The Cecilia Chorus of New York

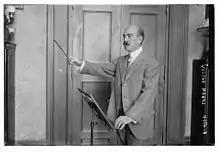
Victor Harris

A secular, unaffiliated organization, the Chorus was founded in 1906 as a women's chorus. Its nucleus formed in 1900 when a small group of women began meeting to sing together at each other's Manhattan homes on Tuesday mornings. The principal organizers were Susan Warren and Mrs. Henry Burden; the pianist and leader was Elliot Schenck. Warren, Burden and their colleagues established an all-women's chorus which they named the Tuesday Morning Singing Club. Membership was by invitation only, and rehearsals were held at the Waldorf Astoria Hotel. In 1906, the Tuesday Morning Singing Club invited Metropolitan Opera coach Victor Harris to be their conductor. Harris accepted on the conditions that rehearsals be held at his studio and that the musical work be in earnest. Thus was the "Saint Cecilia Club" founded in 1906. Under Harris's leadership the Saint Cecilia Club grew rapidly to become a prominent choral organization in New York City.